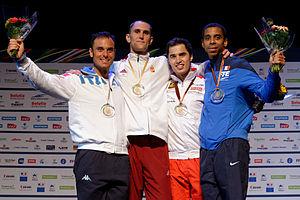
De gauche à droite, l'Italien Paolo Pizzo, le Hongrois András Rédli, le Suisse Max Heinzer, et le Français Jean-Michel Lucenay sur le podium de l'épée masculine aux championnats d'Europe d'escrime au Rhénus Sport de Strasbourg, le 7 juin 2014.